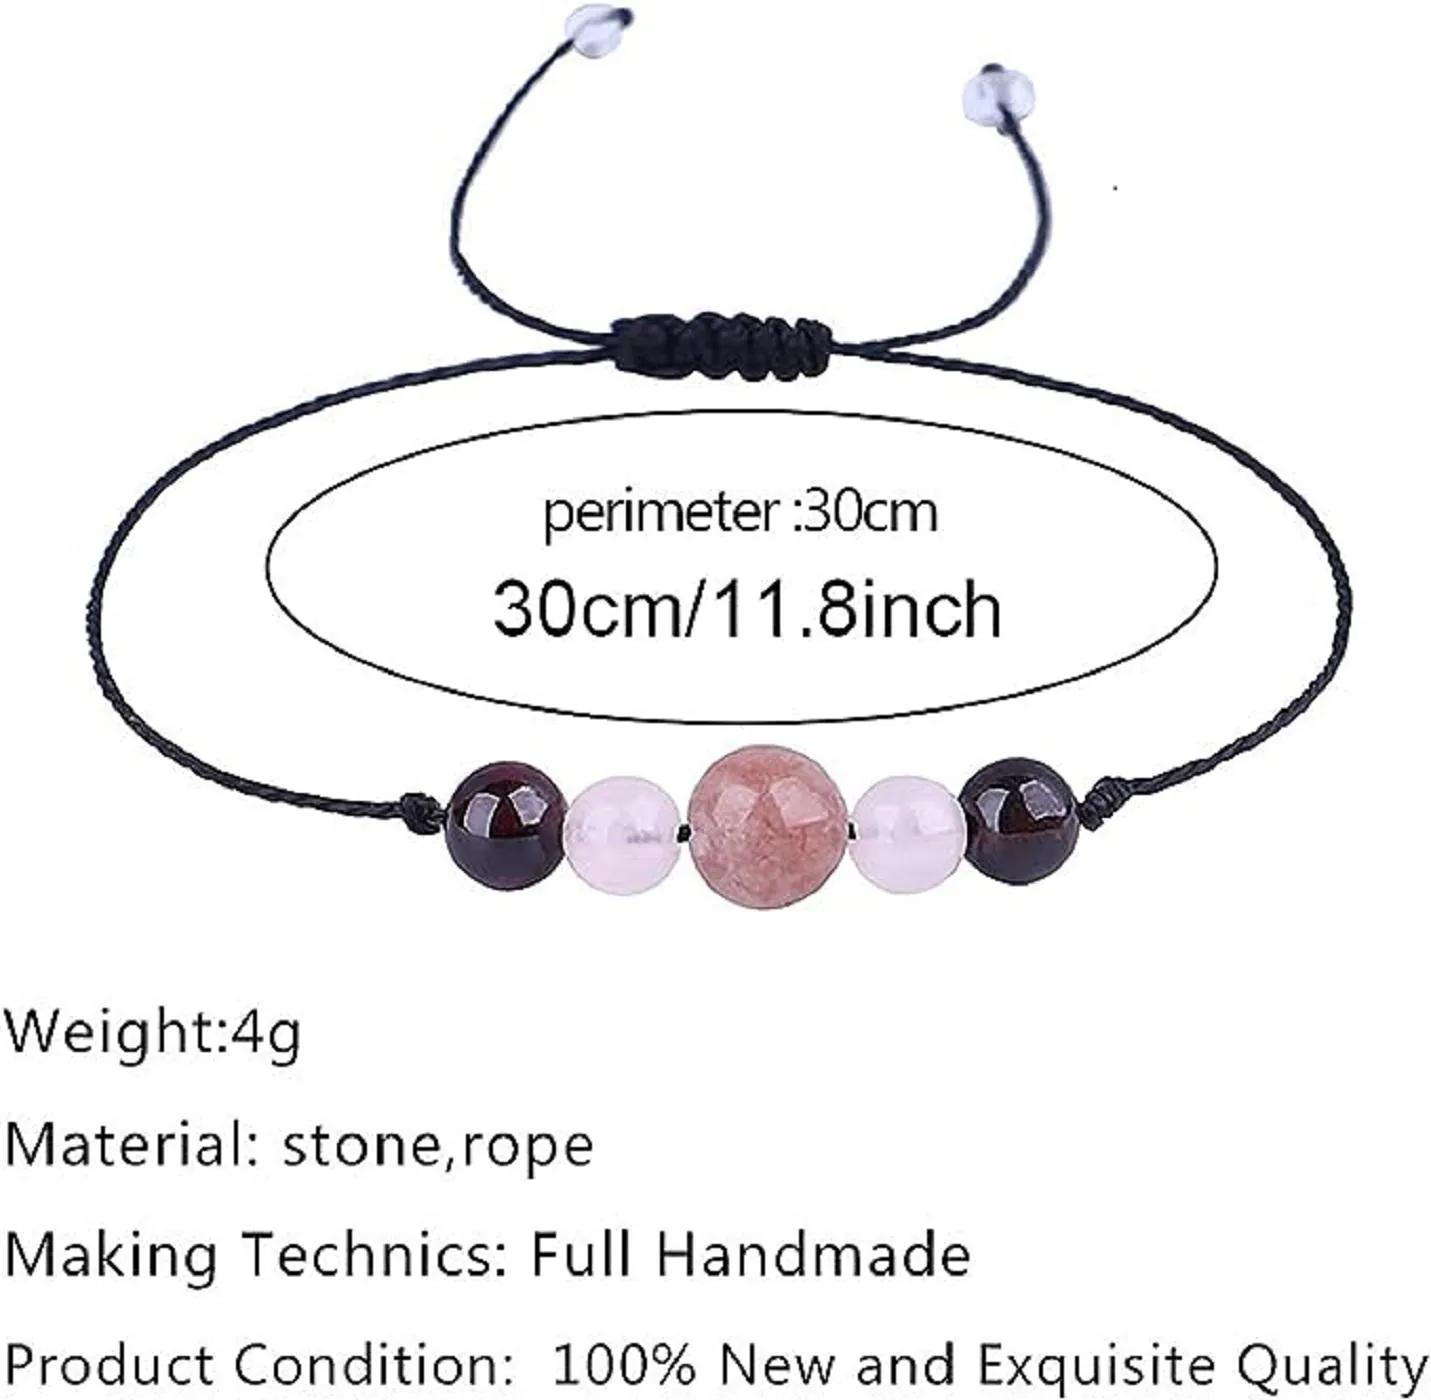
AJS Women's Beads Bracelet Braided Rope Handmade Crystal Stone Boho Bracelet Jewelry Gifts For Women
Type: Bracelets & Bangles
Brand: AJS
Price: Rs. 249
 Introducing AJS Bracelets: Elevate Your Style with Premium Quality Bracelets for Men, Women & CouplesDiscover the epitome of elegance and fashion with AJS Bracelets, a collection designed to cater to the diverse tastes of men, women, and couples seeking the perfect accessory to adorn their wrists. Crafted with meticulous attention to detail, our bracelets blend multi-design creativity with premium quality materials to create stunning pieces that resonate with individual style.For Men:AJS Bracelets understands that modern men seek accessories that reflect their unique personalities. Our range of bracelets for men combines masculinity with sophistication. From sleek leather bands to intricate metalwork, our designs offer a variety that suits both formal and casual occasions. Whether you're aiming for a rugged look or a refined appearance, AJS Bracelets for men will effortlessly complement your attire.For Women:Elegance knows no boundaries, and our collection of bracelets for women stands as a testament to that. From delicate chains embellished with intricate charms to bolder beaded options that exude confidence, our designs cater to a myriad of styles. Adorn your wrist with a touch of grace and let your individuality shine through with AJS Bracelets.For Couples:Celebrate the bond you share with your significant other through our couples' bracelets. Crafted to symbolize unity and connection, these bracelets come in pairs, allowing you and your partner to showcase your love in a stylish and meaningful way. Choose from matching designs that resonate with your relationship and let your wrists tell a tale of togetherness.Premium Quality:At AJS Bracelets, quality is non-negotiable. Each piece is meticulously crafted using the finest materials, ensuring durability and a luxurious feel. Our commitment to excellence means that every bracelet undergoes rigorous quality checks, guaranteeing that you receive a piece that not only looks exceptional but also stands the test of time.Multi-Design Creativity:Variety is the spice of life, and AJS Bracelets embraces this philosophy. Our collection boasts a diverse array of designs, from minimalist and understated to bold and intricate. With an emphasis on creativity, our bracelets are designed to be an extension of your personality, allowing you to curate your desired look effortlessly.Beaded Bracelets:For those who appreciate the artistry of beadwork, our beaded bracelets are a testament to craftsmanship. The vibrant colors and intricate patterns of our beaded designs add an element of artistic flair to your ensemble. Each bead is carefully chosen and arranged, resulting in a piece that's as unique as you are.Elevate your style and make a statement with AJS Bracelets. Whether you're seeking an accessory to complete your outfit or a meaningful gift for a loved one, our collection offers a fusion of elegance, quality, and innovation that caters to every taste and occasion. Explore the world of AJS Bracelets and discover the perfect wrist adornments that resonate with your personal style journey.Disclaimer:Adds a touch of personal style and uniqueness.
Features: Stylish and trendy bracelet,Adjustable size to fit different wrist sizes,Suitable for both men and women,Ideal for casual or boho-chic fashion styles,Easy to put on and take off with a secure closure,Superior Quality & Skin Friendly: High Quality as per International Standards that makes it very skin friendly.,It has been made from toxic free materials Anti-Allergic and Safe for Skin.,It can be worn over long time periods without any complains of ach and swelling.Made from Premium Quality Material this product assures to remain in its Original Glory even after years of usage.